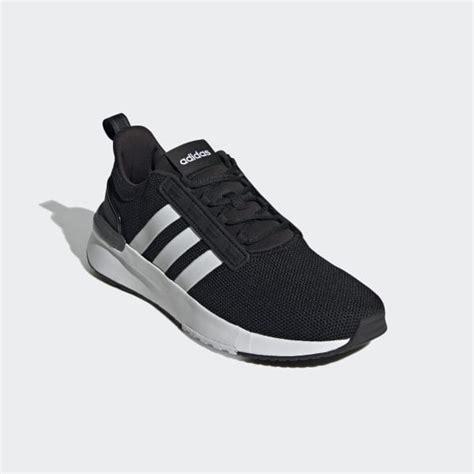
Brand: Adidas
Model: Racer TR21